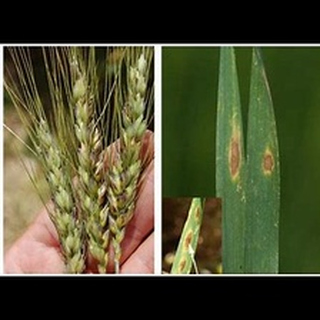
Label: wheat_tan_spot